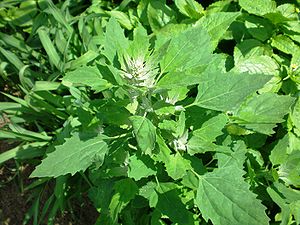
Hvidmelet gåsefod / Anvendelse
De rudeformede blade hos Hvidmelet Gåsefod
Hvidmelet Gåsefod er en 30-70 cm høj urt, der i Danmark er meget almindelig på agerjord og omkring bebyggelse.